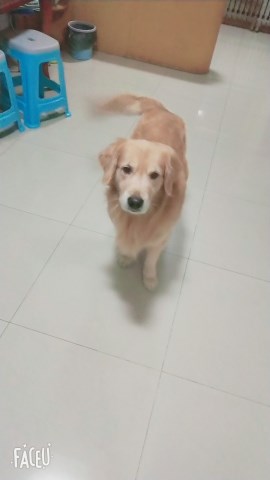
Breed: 5355-n000126-golden_retriever